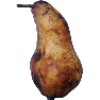
Label: pear_abate